Church of St Thomas, Thurstonland

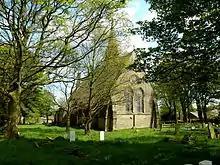
Gerber ministered at Thurstonland for 16 years

Philip Sydney Brown (1865–1938) was born at Aston in Birmingham. He married Beatrice Emily Lowrance (born 1876) at Barnsley in 1898 and had one daughter.